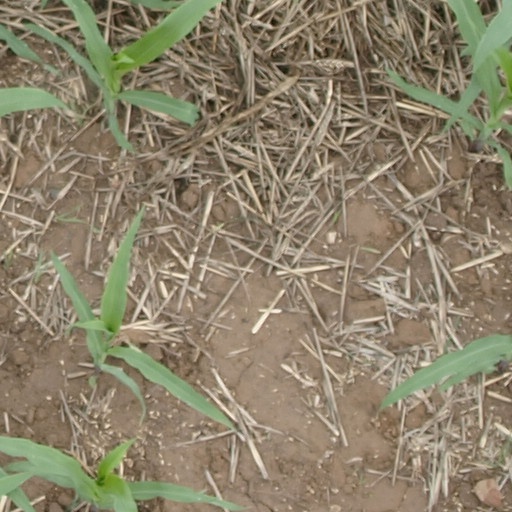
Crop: maize; corn